Ralph Cloninger

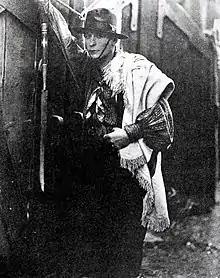
Still from "Winds of the Pampas" (1927)

He was known for his film performances in "Monte Cristo" (1922), "Hearts Aflame" (1923), and as a leading star in "Winds of the Pampas" (1927).